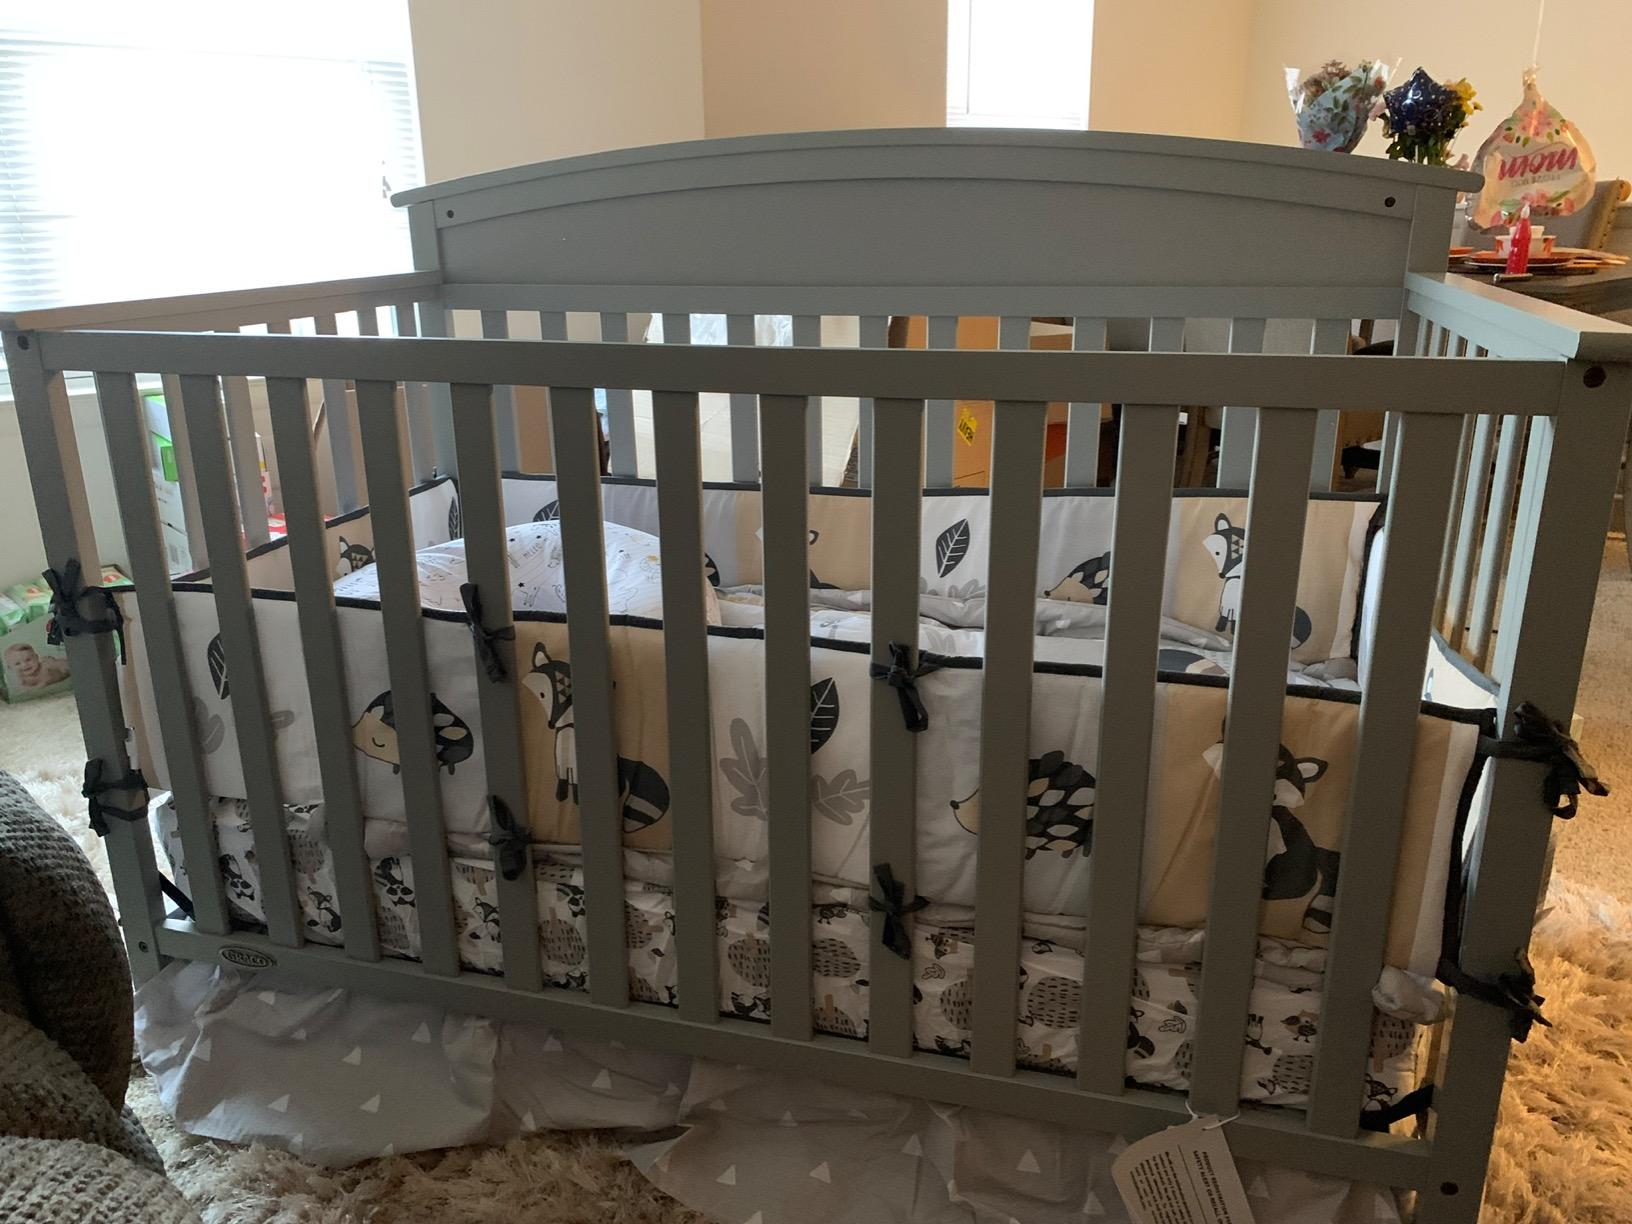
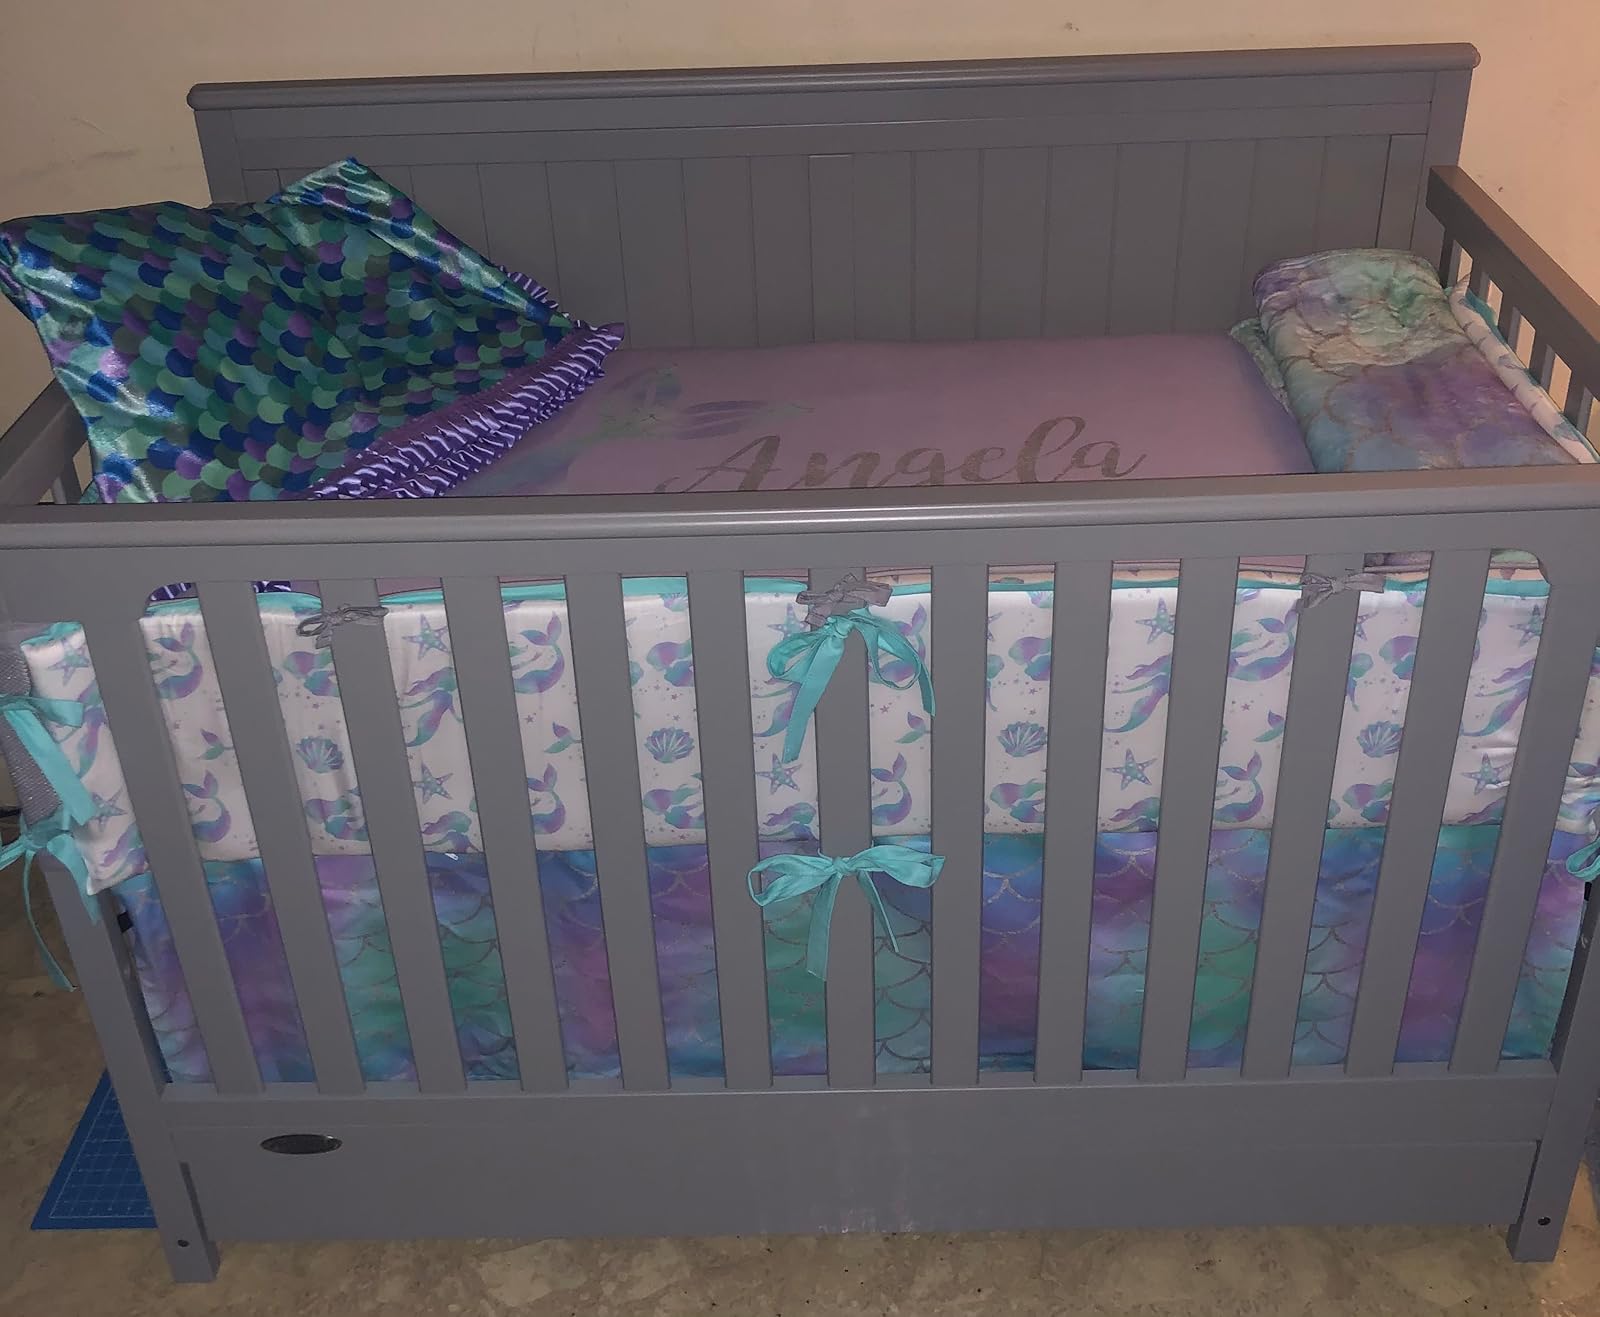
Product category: products_crib
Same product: no